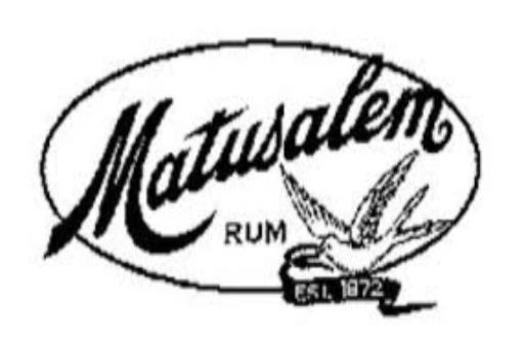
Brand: matusalem
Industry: Food